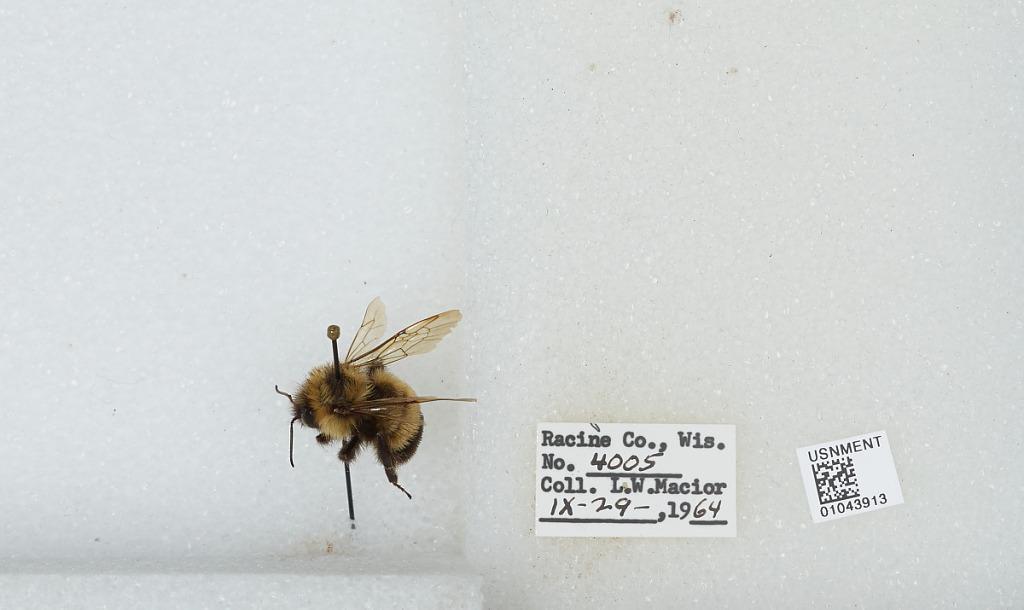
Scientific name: Bombus (Bombus) affinis Cresson
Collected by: L. Macior
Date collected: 1964-9-29
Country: United States
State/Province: Wisconsin
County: Racine
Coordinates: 42.78, -87.76